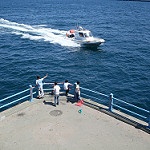
Label: sea